Barrie Unsworth

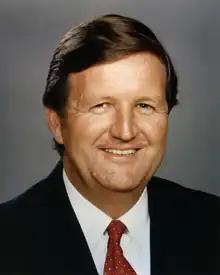
Unsworth as premier 1987

Barrie John Unsworth (born 16 April 1934) is an Australian former politician, representing the Labor Party in the Parliament of New South Wales from 1978 to 1991. He served as the 36th Premier from July 1986 to March 1988. Since the death of Steele Hall on 10 June 2024, Unsworth is the oldest living premier of an Australian state.